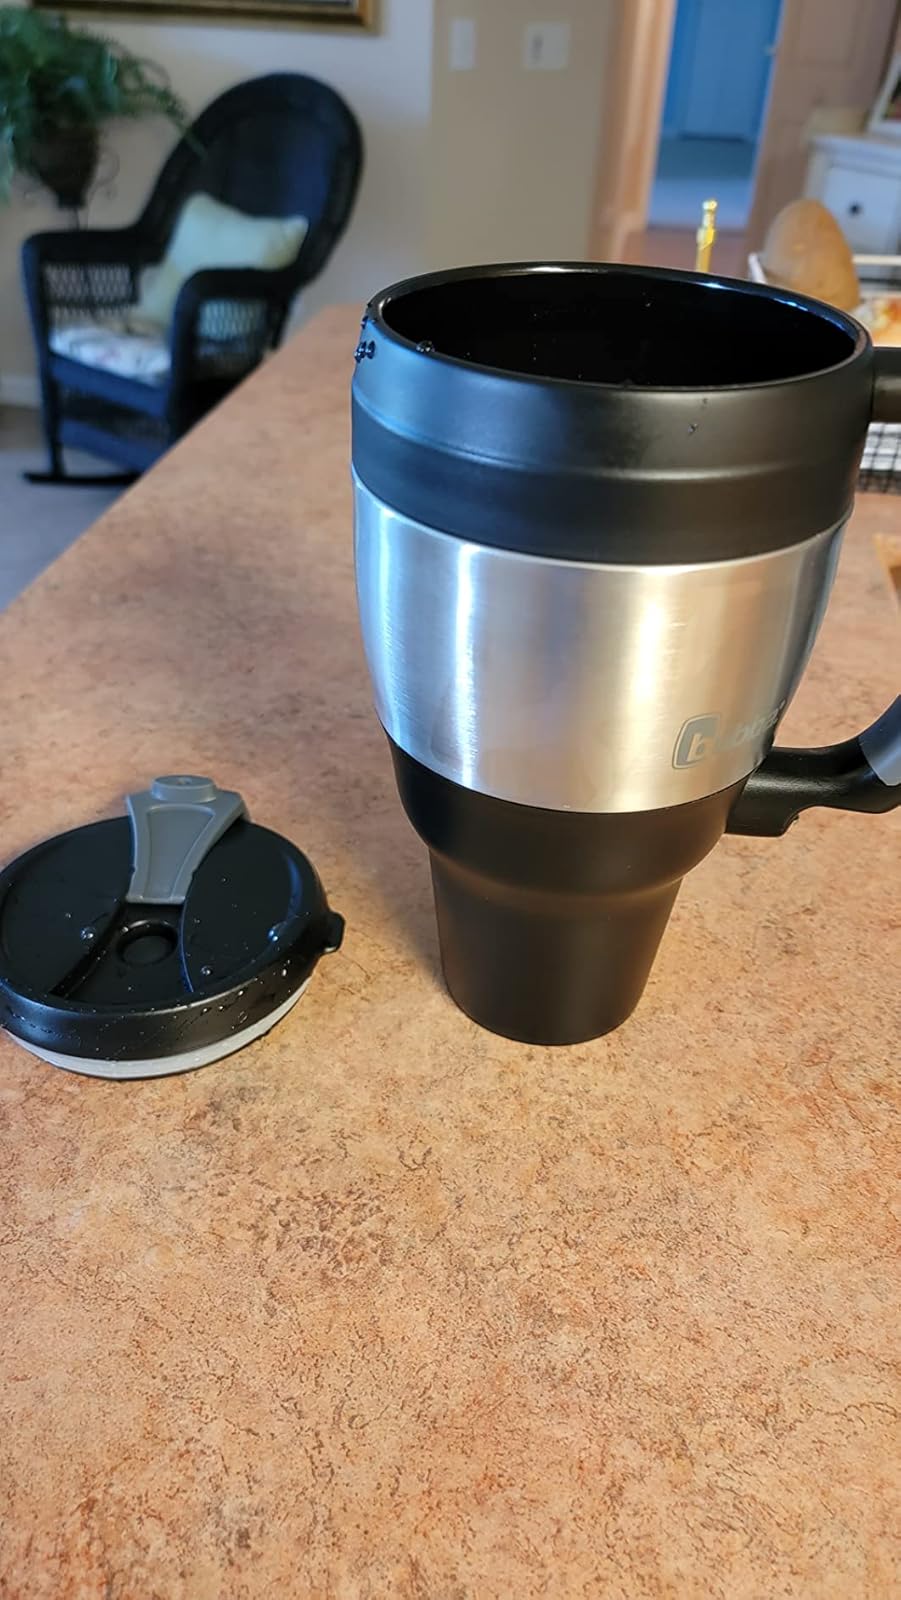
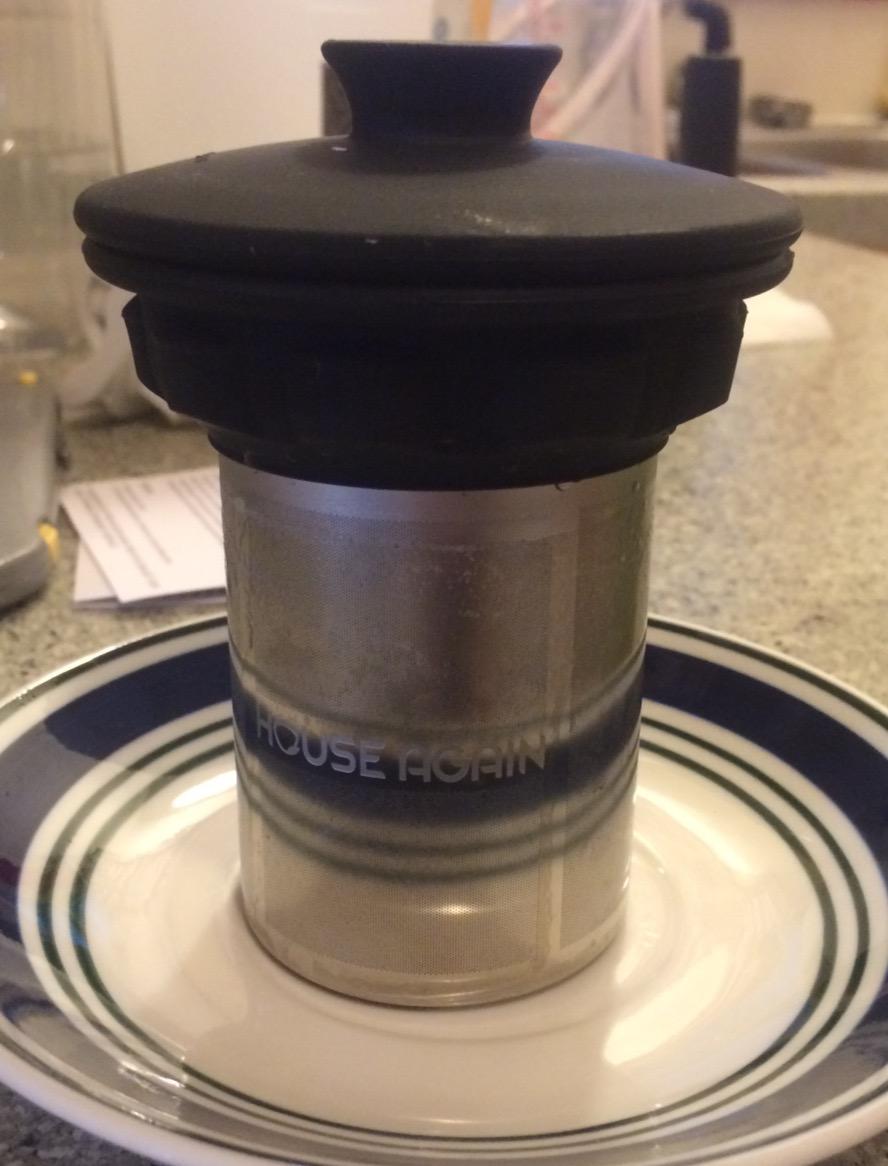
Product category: items_mug
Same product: no